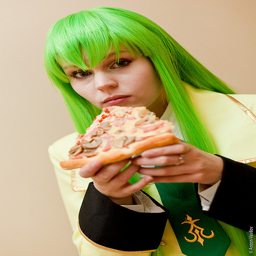
Woman with green hair in ornate costume eating slice of pizza.
A woman wears a green wig and green tie, while she eats pizza.
A girl eating pizza has long bright green hair.
a girl with bright green hair holding a slice of pizza
A woman with bright green hair eating a slice of pizza.